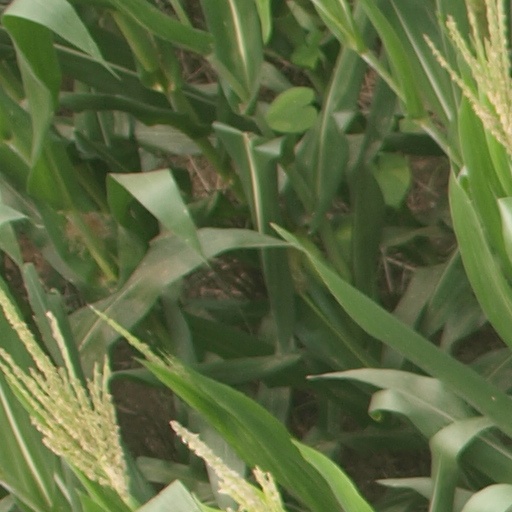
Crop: maize; corn